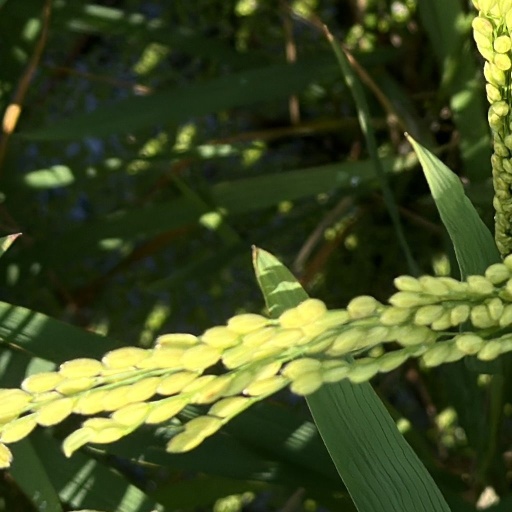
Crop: rice